Minden

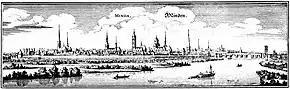
Minden 1641 (Chalcography by Matthäus Merian)

The Minden area shows continuing settlement activity from the 1st to the 4th century, when it belonged to the Weser–Rhine Germanic development sphere. During the Roman campaigns in Germania, this part of Westphalia came into the focus of military activities. It remains a matter of discussion whether or not the Minden region was the location of the military camp from where commander Publius Quinctilius Varus began marching to the, for Rome disastrous, Battle of the Teutoburg Forest in . Likewise, the localization of the Battle of Idistaviso and the Battle of the Angrivarian Wall, both taking place in , to the eastern part of Minden or its neighbour town of Porta Westfalica is uncertain. Definite archaeological proofs for these locations have not been found . However, relicts of a temporary Roman military camp were found in Barkhausen in 2008, about south of the centre of Minden.